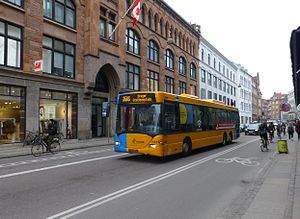
S-bus / Historie / Natdrift og Nyt Bynet
Busserne forsvandt fra Kristen Bernikows Gade med Nyt Bynet.
S-busser er en type hurtige og direkte buslinjer i Storkøbenhavn med få stop. De første linjer blev oprettet af HT den 21. oktober 1990, og i perioden frem til 1998 blev S-busnettet løbende udbygget med flere linjer. I dag drives S-busnettet af trafikselskabet Movia og er en naturlig del af rygraden i den kollektive trafik i Hovedstadsområdet. I 2019 transporterede de ca. 28,8 mio. passagerer, svarende til 14,5 % af det samlede passagertal.